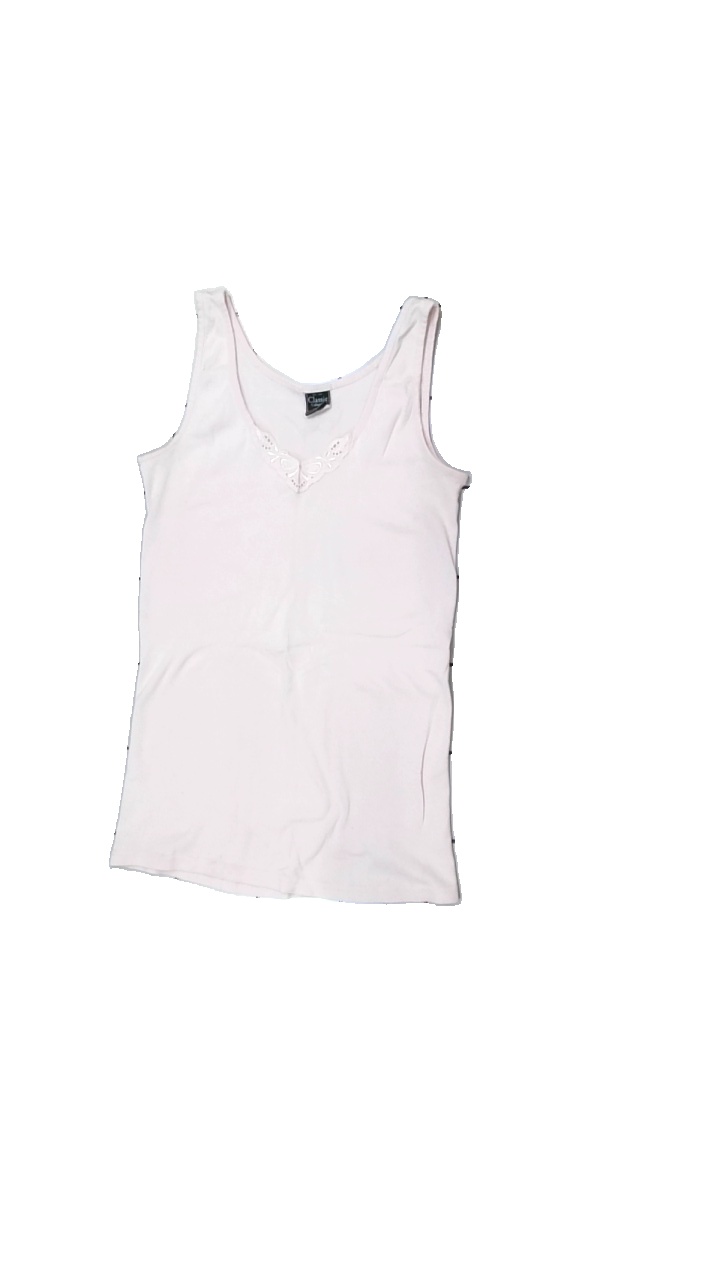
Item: Tank Top (Ladies)
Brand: Netto
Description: rosa linne med spets fram, fläckar i armhålorna och bak
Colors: Pink
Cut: Regular
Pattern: Lace
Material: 100% cotton
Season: Summer
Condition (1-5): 2
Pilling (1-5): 5
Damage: fläck armhåla
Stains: Major
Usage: Export
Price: <50